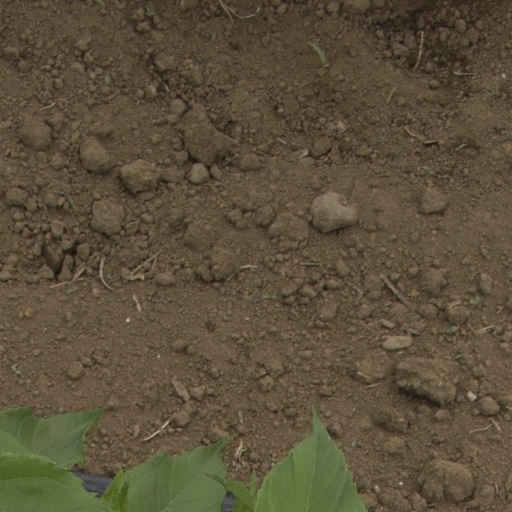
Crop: Jerusalem artichoke